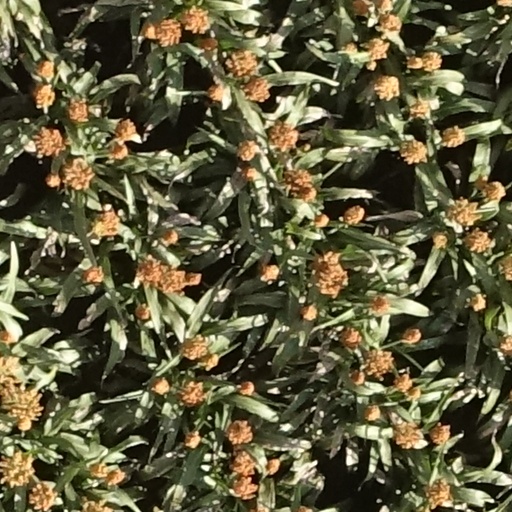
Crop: sorghum